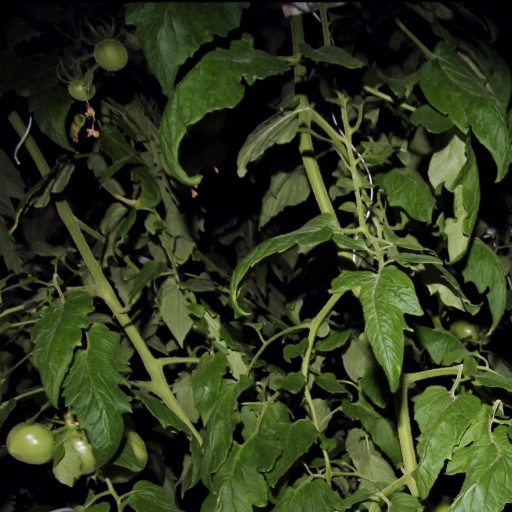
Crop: tomato